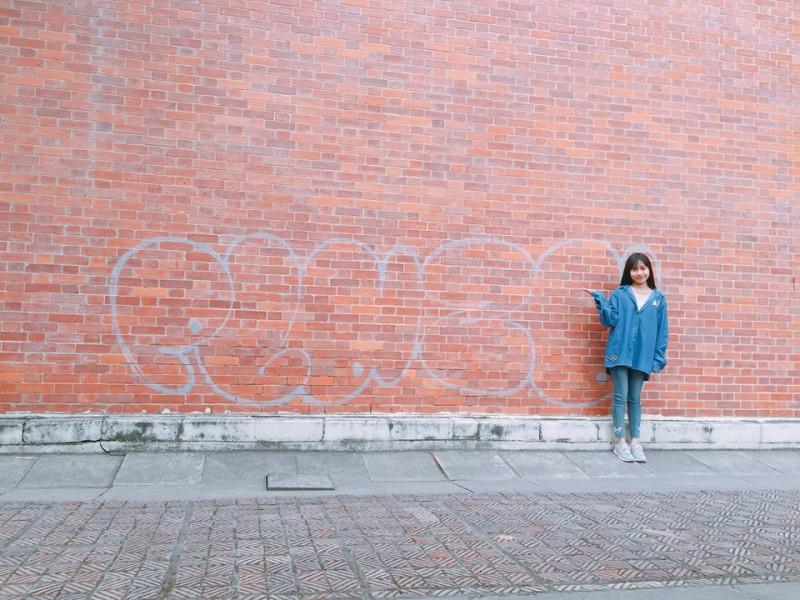
có một cô gái mặc áo xanh đứng ở trước bức tường gạch